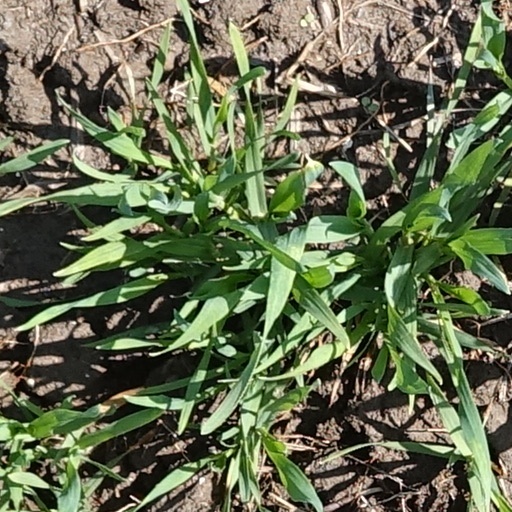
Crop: wheat